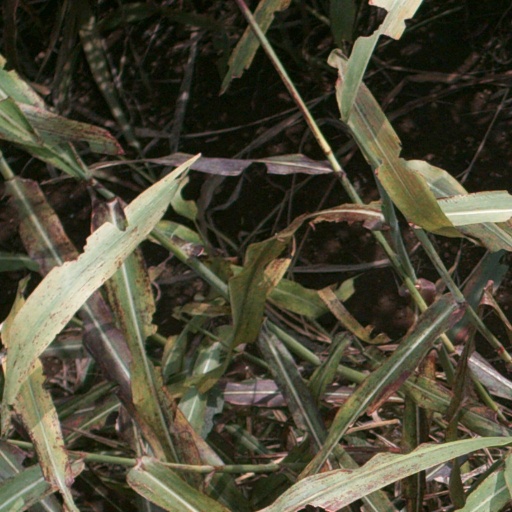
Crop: sorghum